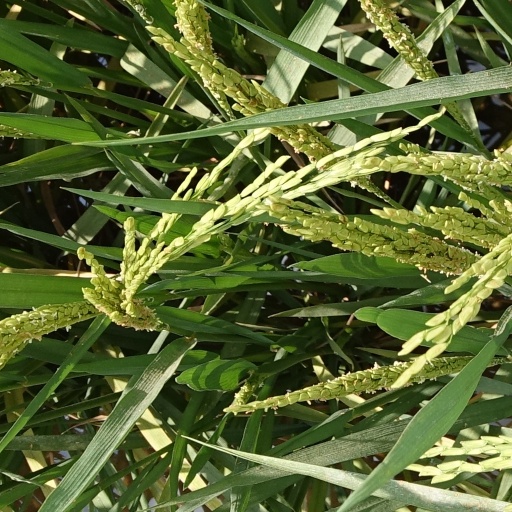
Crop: rice